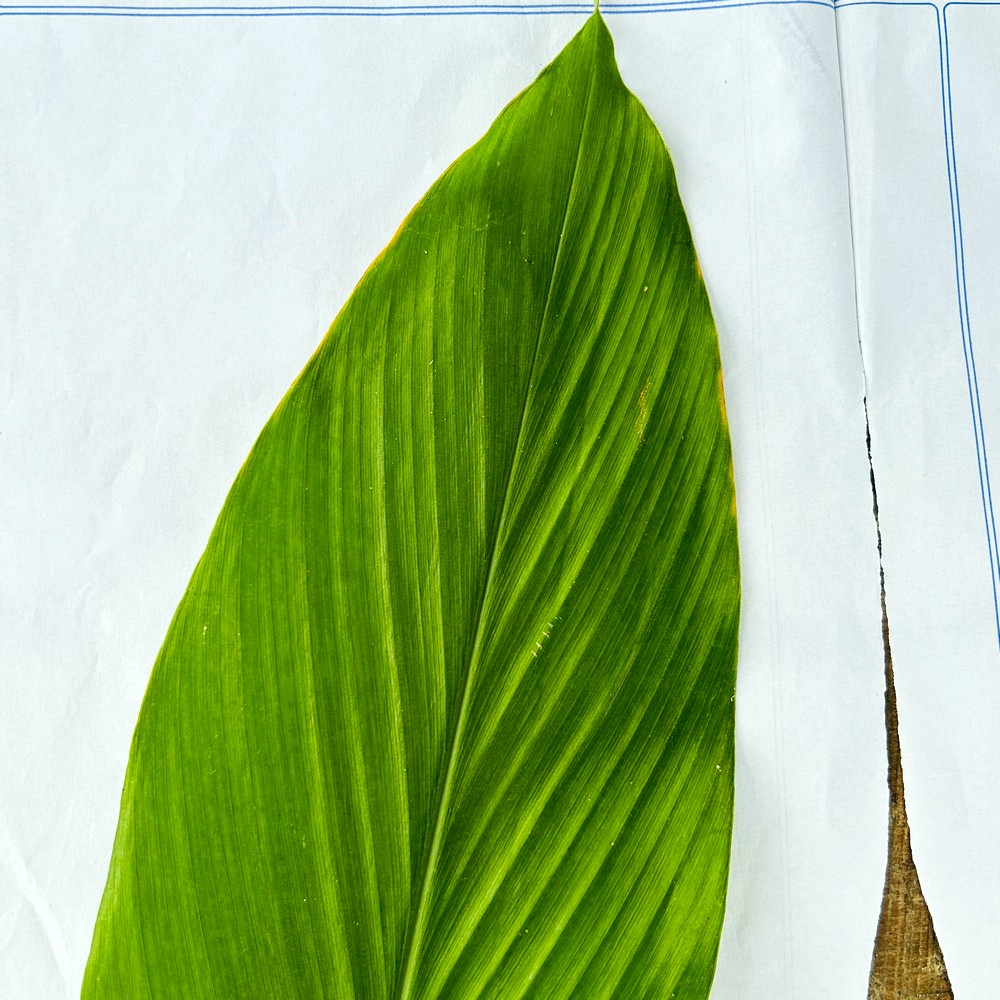
Label: Healthy Leaf